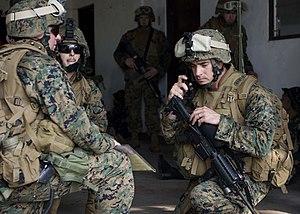
Le Lightweight Helmet est le remplaçant pour le corps des marines américain du casque de combat PASGT. Il est difficile, pour des yeux non experts, de le différencier du casque PASGT, ses formes étant presque identiques. En dehors des Marines, il est aussi appelé le casque Fritz du fait de sa ressemblance avec l'ancien casque allemand, ou K-Pot du fait de sa construction en Kevlar. Bien que plus lourd que l Advanced Combat Helmet de l'US Army, sa plus grande taille offre une meilleure protection. Il est plus léger que le PASGT et doté d'une sangle en V au niveau du cou et d'une forme plus adaptée, il est aussi beaucoup plus confortable que celui-ci. Le Lightweight Helmet est entré en service à la fin de 2004 et a complètement remplacé le PASGT en 2009.